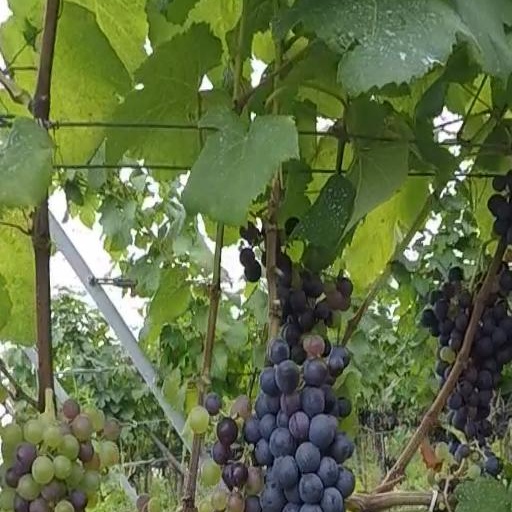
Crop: grape